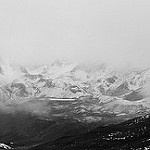
Label: B & W